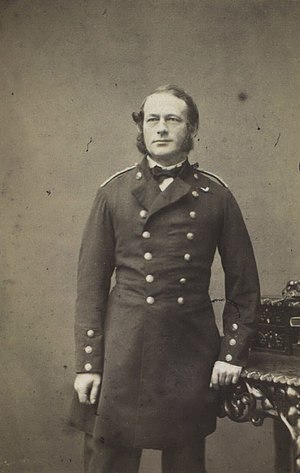
Friedrich E.A.E. Lund
Friedrich Ernst August Emil Lund var en dansk søofficer.